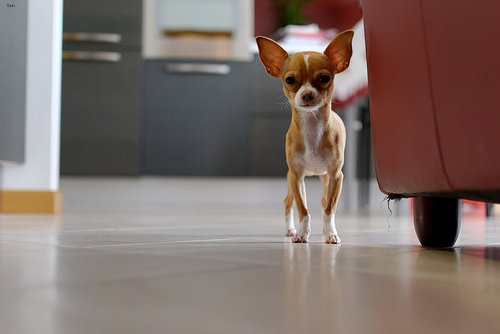
Animal: dog
Breed: chihuahua